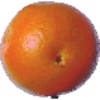
Label: tangelo